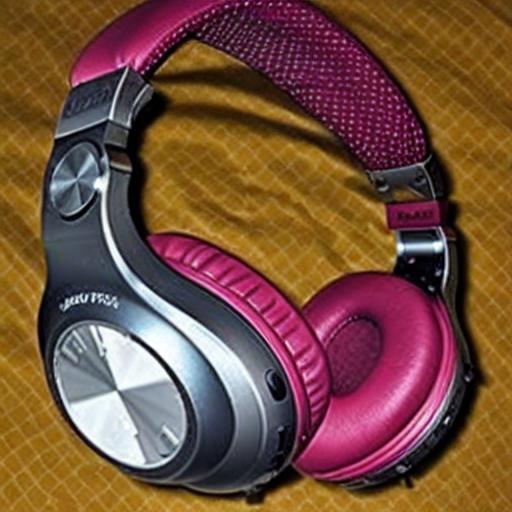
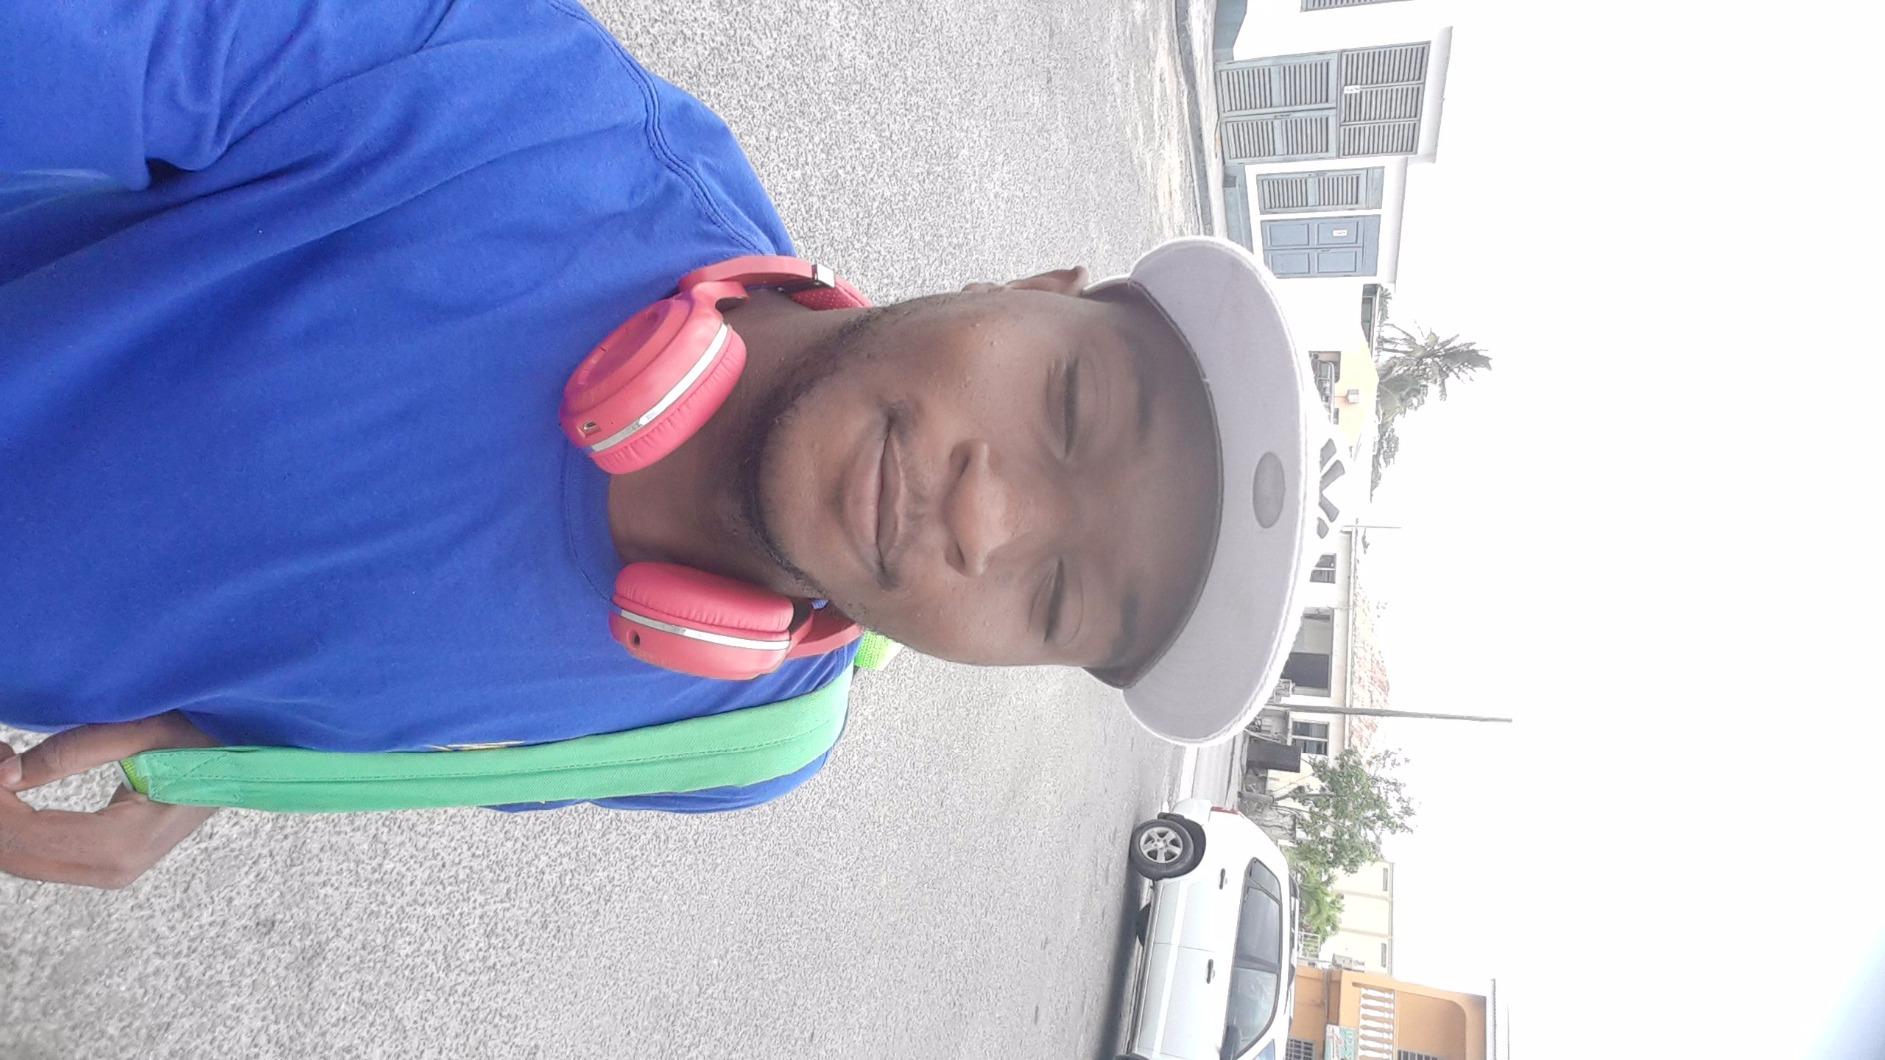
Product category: headphones
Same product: no